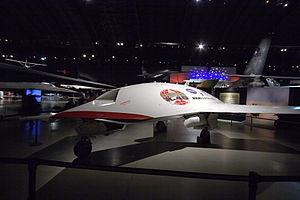
Le Joint Unmanned Combat Air Systems, ou système commun de combat aérien, est le nom donné au projet commun de drone militaire développé par l'U.S. Navy et de l'U.S. Air Force à compter d'octobre 2003.